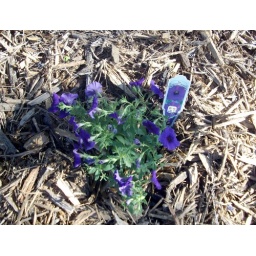
One of the flowers planted in the front yard flower bed.